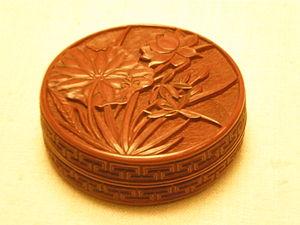
Un kōgō est une boîte à encens utilisée au Japon lors de la cérémonie du thé. Ces petits contenants de formes variées, le plus souvent en terre cuite émaillée, en bois laqué ou en porcelaine blanche à décor coloré, étaient fabriqués dans tout le Japon à partir des années 1600.